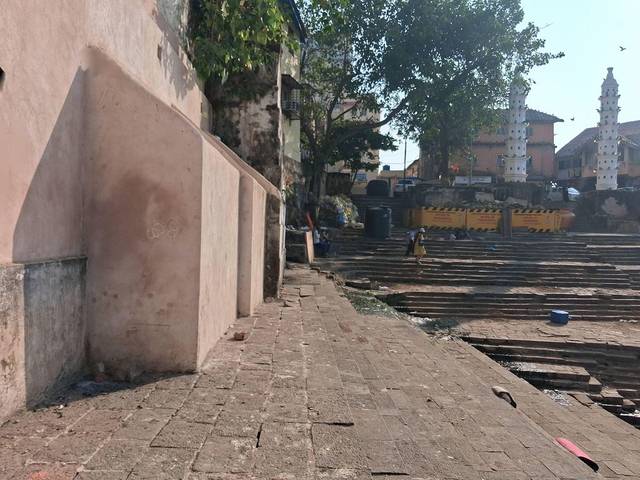
Region: India
Coordinates: 18.945, 72.794